8th session of the Central Committee of the League of Communists of Serbia

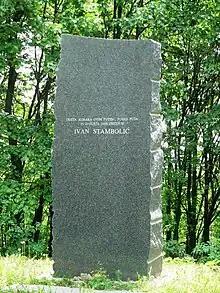
Stambolić was dismissed as president of Serbia shortly after the 8th session. He was later assassinated in 2000 on the orders of Milošević.

In the 1960s, the Faculty of Law of the University of Belgrade was known for enrolling students who would go on to become high-ranking politicians in Serbia. Slobodan Milošević enrolled there in 1960, and met Ivan Stambolić with whom he soon formed a close bond. After finishing studies, Milošević became Stambolić's protégé. For instance, when Stambolić became the director of Tehnogas, an industrial gas company, in 1965, he appointed Milošević as the assistant director at Tehnogas. When Stambolić left Tehnogas, Milošević became its director. Later in 1978, when Stambolić became the prime minister of Serbia, he appointed Milošević as director of Beobank, one of the leading banks of Yugoslavia at the time.